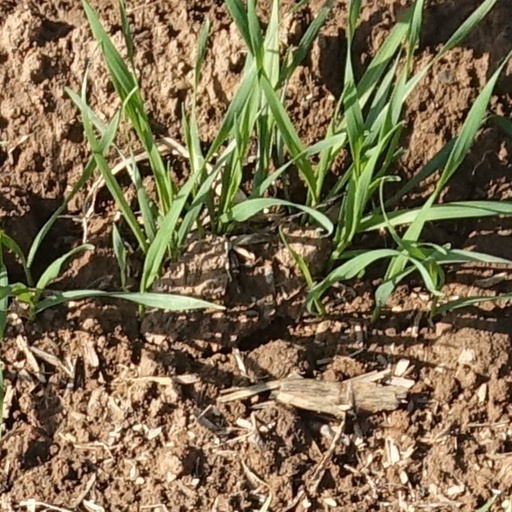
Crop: wheat